Fahlin SF-2 Plymocoupe

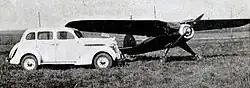
1935 Plymouth and Fahlin SF-2 Plymocoupe

An innovative feature of the wing arrangement was that the flaps could also be used as ailerons in a configuration akin to a flaperon. The flap area was one third of the total wing area and the flaps extended along the entire length of the wing. A lever controlled the flap action and through a different configuration it could change to aileron control mode.